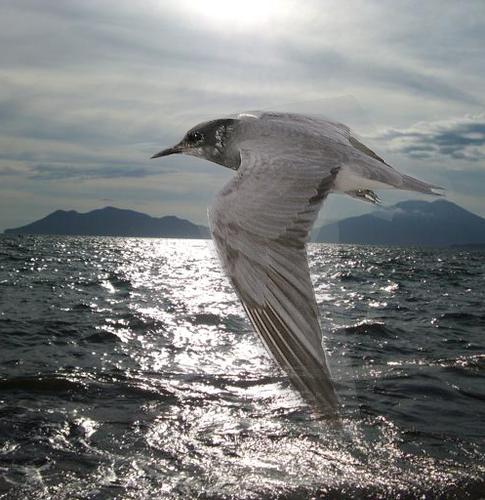
Bird species: Black_Tern
Bird type: waterbird
Background: water